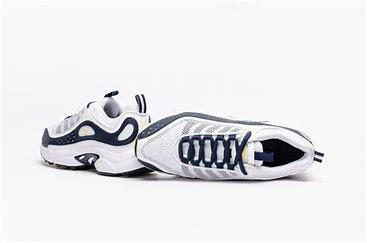
Brand: Reebok
Model: Daytona DMX Ii